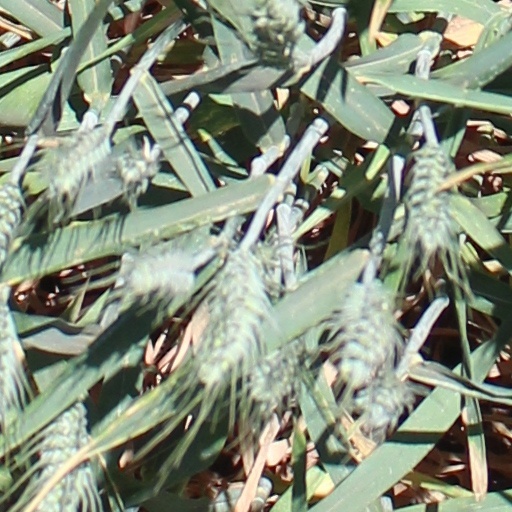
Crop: wheat